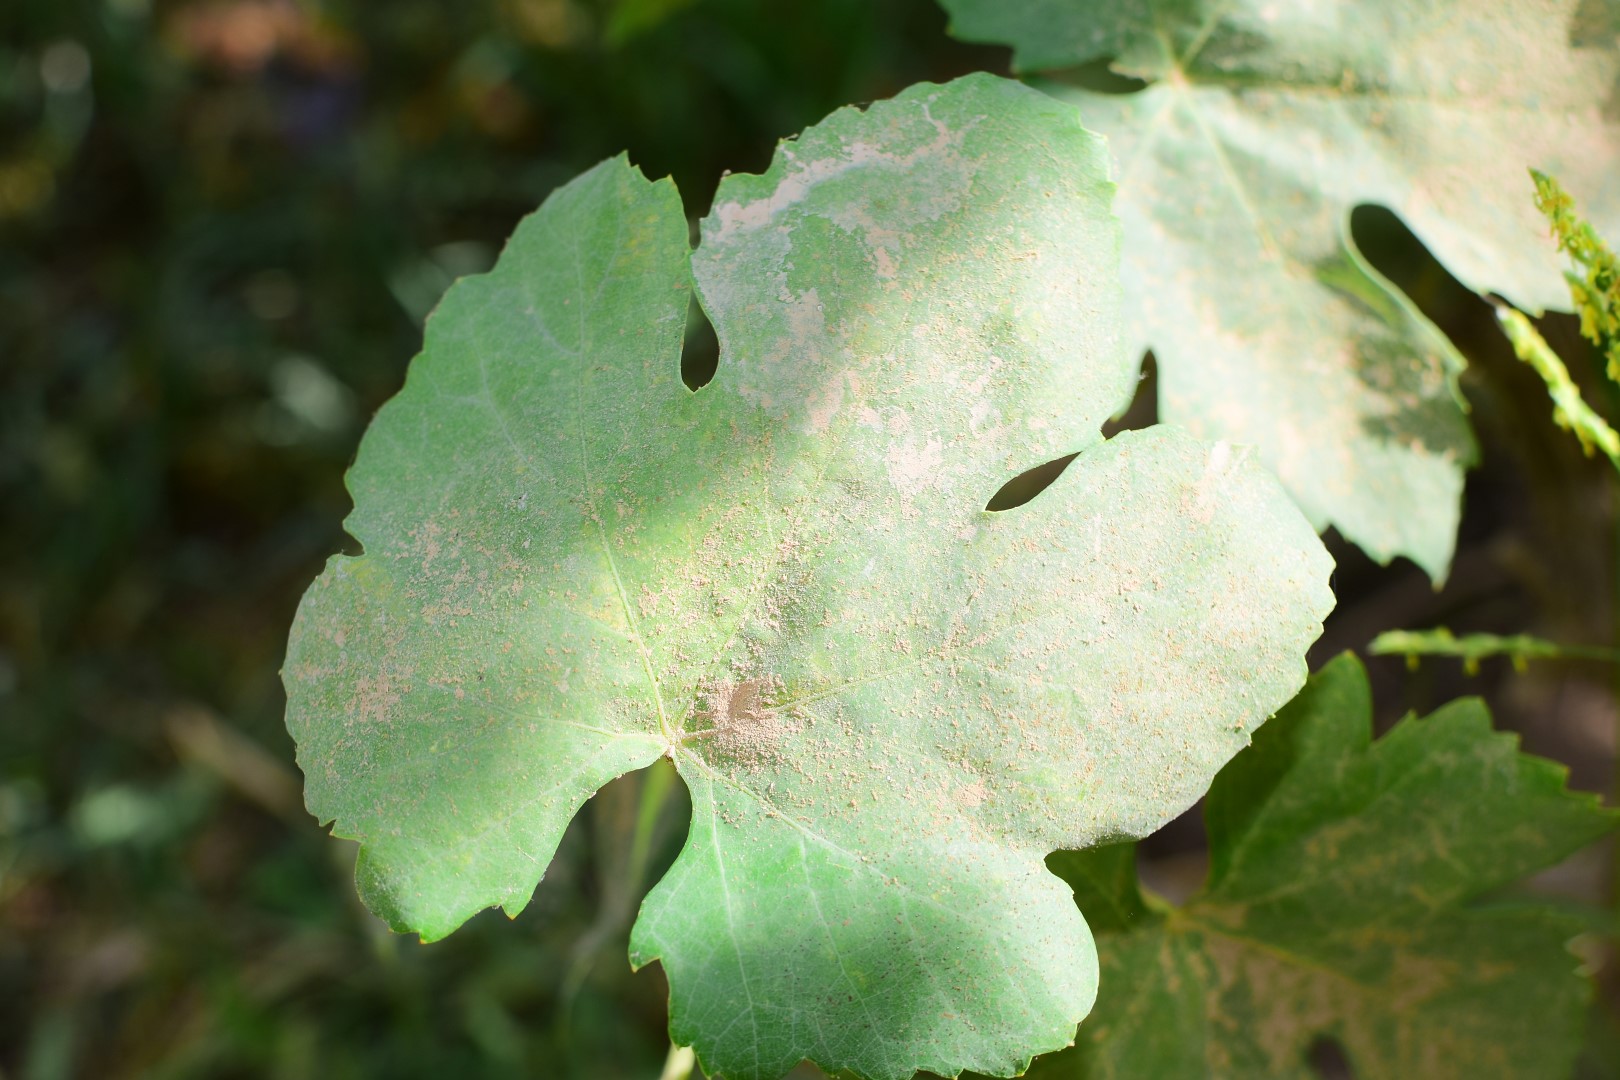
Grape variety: Thompson Seedless